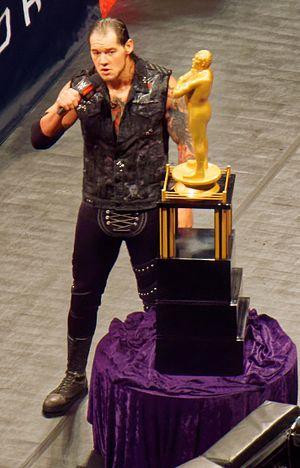
Thomas Pestock, est un catcheur américain connu sous le nom de ring de King Corbin. Il travaille actuellement à la World Wrestling Entertainment, dans la division SmackDown.